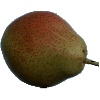
Label: Pear Forelle 1